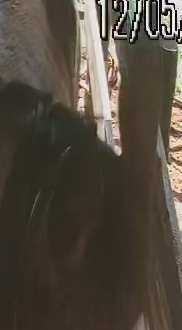
Face region: ears (position_of_ears)
Pain indicator: not_present